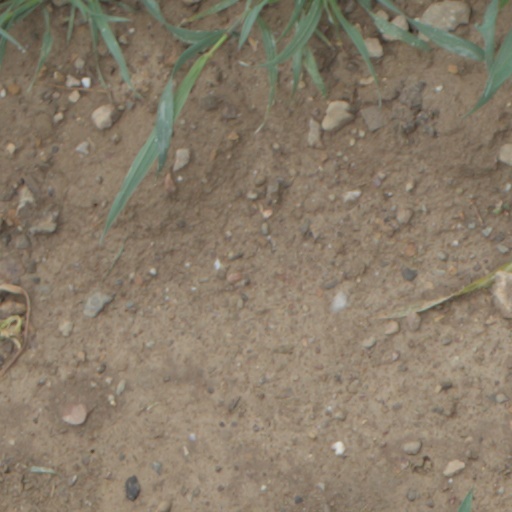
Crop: wheat